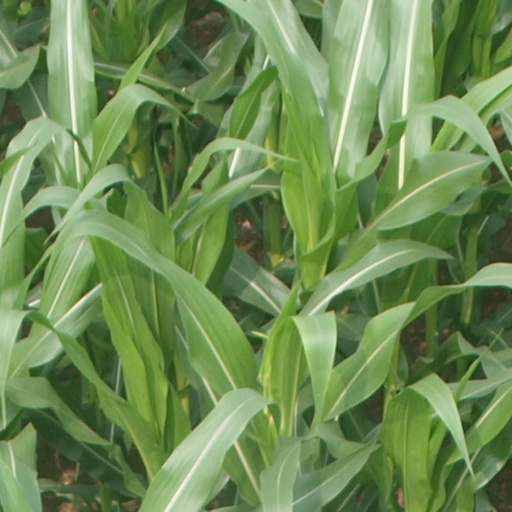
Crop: maize; corn